Yiwu International Trade City

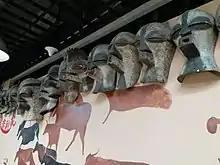
Congolese masks in the Yiwu Africa Products Exhibition Center in District 5

The market is divided into 5 districts covering an area of 4 million square meters for 75,000 booths where 100,000 suppliers exhibit 400,000 kinds of products. The products come from around 40 industries and include 2,000 different categories of goods.